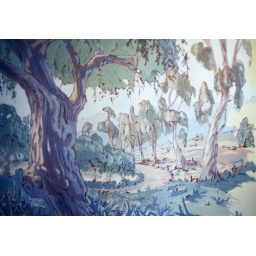
Southern California themed murals for a bedroom of a house in Montecito.